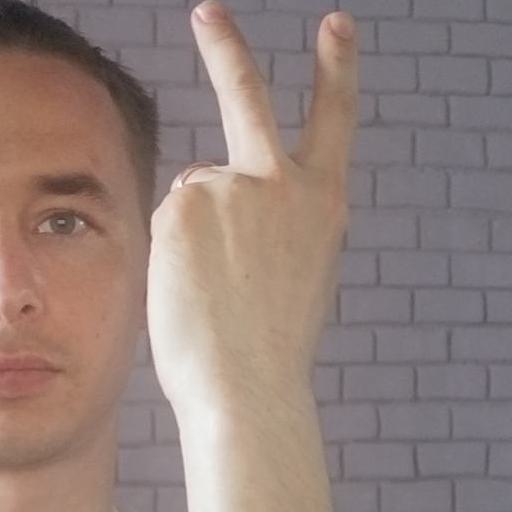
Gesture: peace_inverted